Intraplate volcanism

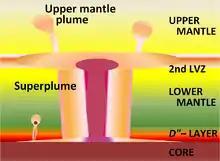
A superplume generated by cooling processes in the mantle (LVZ=low-velocity zone)

A mantle plume is a proposed mechanism of convection of abnormally hot rock within the Earth's mantle. Because the plume head partly melts on reaching shallow depths, a plume is often invoked as the cause of volcanic hotspots, such as Hawaii or Iceland, and large igneous provinces such as the Deccan Traps and Siberian Traps. Some such volcanic regions lie far from tectonic plate boundaries, while others represent unusually large-volume volcanism near plate boundaries.